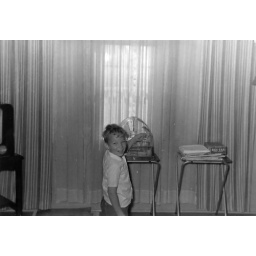
Gary Drouillard with bird cage Aug. 1955. Taken at his home in Long Beach, Calif.